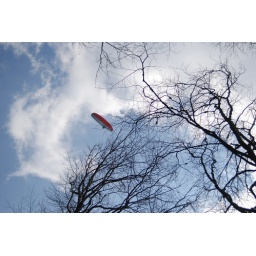
Tree and paraglider in front of blue sky with clowds